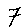
Label: 7